San Diego Zoo

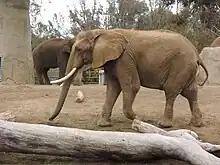
African bush elephants at the zoo

Based upon the real Ituri Forest in the Democratic Republic of the Congo in the central part of the continent of Africa, this exhibit opened in 1999 as 'Ituri Forest' and houses different animal species from the rainforests of central Africa. The exhibit begins with a forested exhibit for okapi, black duiker, and forest buffalo, then winds past a recreation of two-leaf-covered Mbuti huts with signage about the people's customs and traditions. Next, the path leads to the hippopotamus exhibit housing three hippopotamus named Funani and her daughter Amahle, and Guadalupe, and has an underwater viewing area.